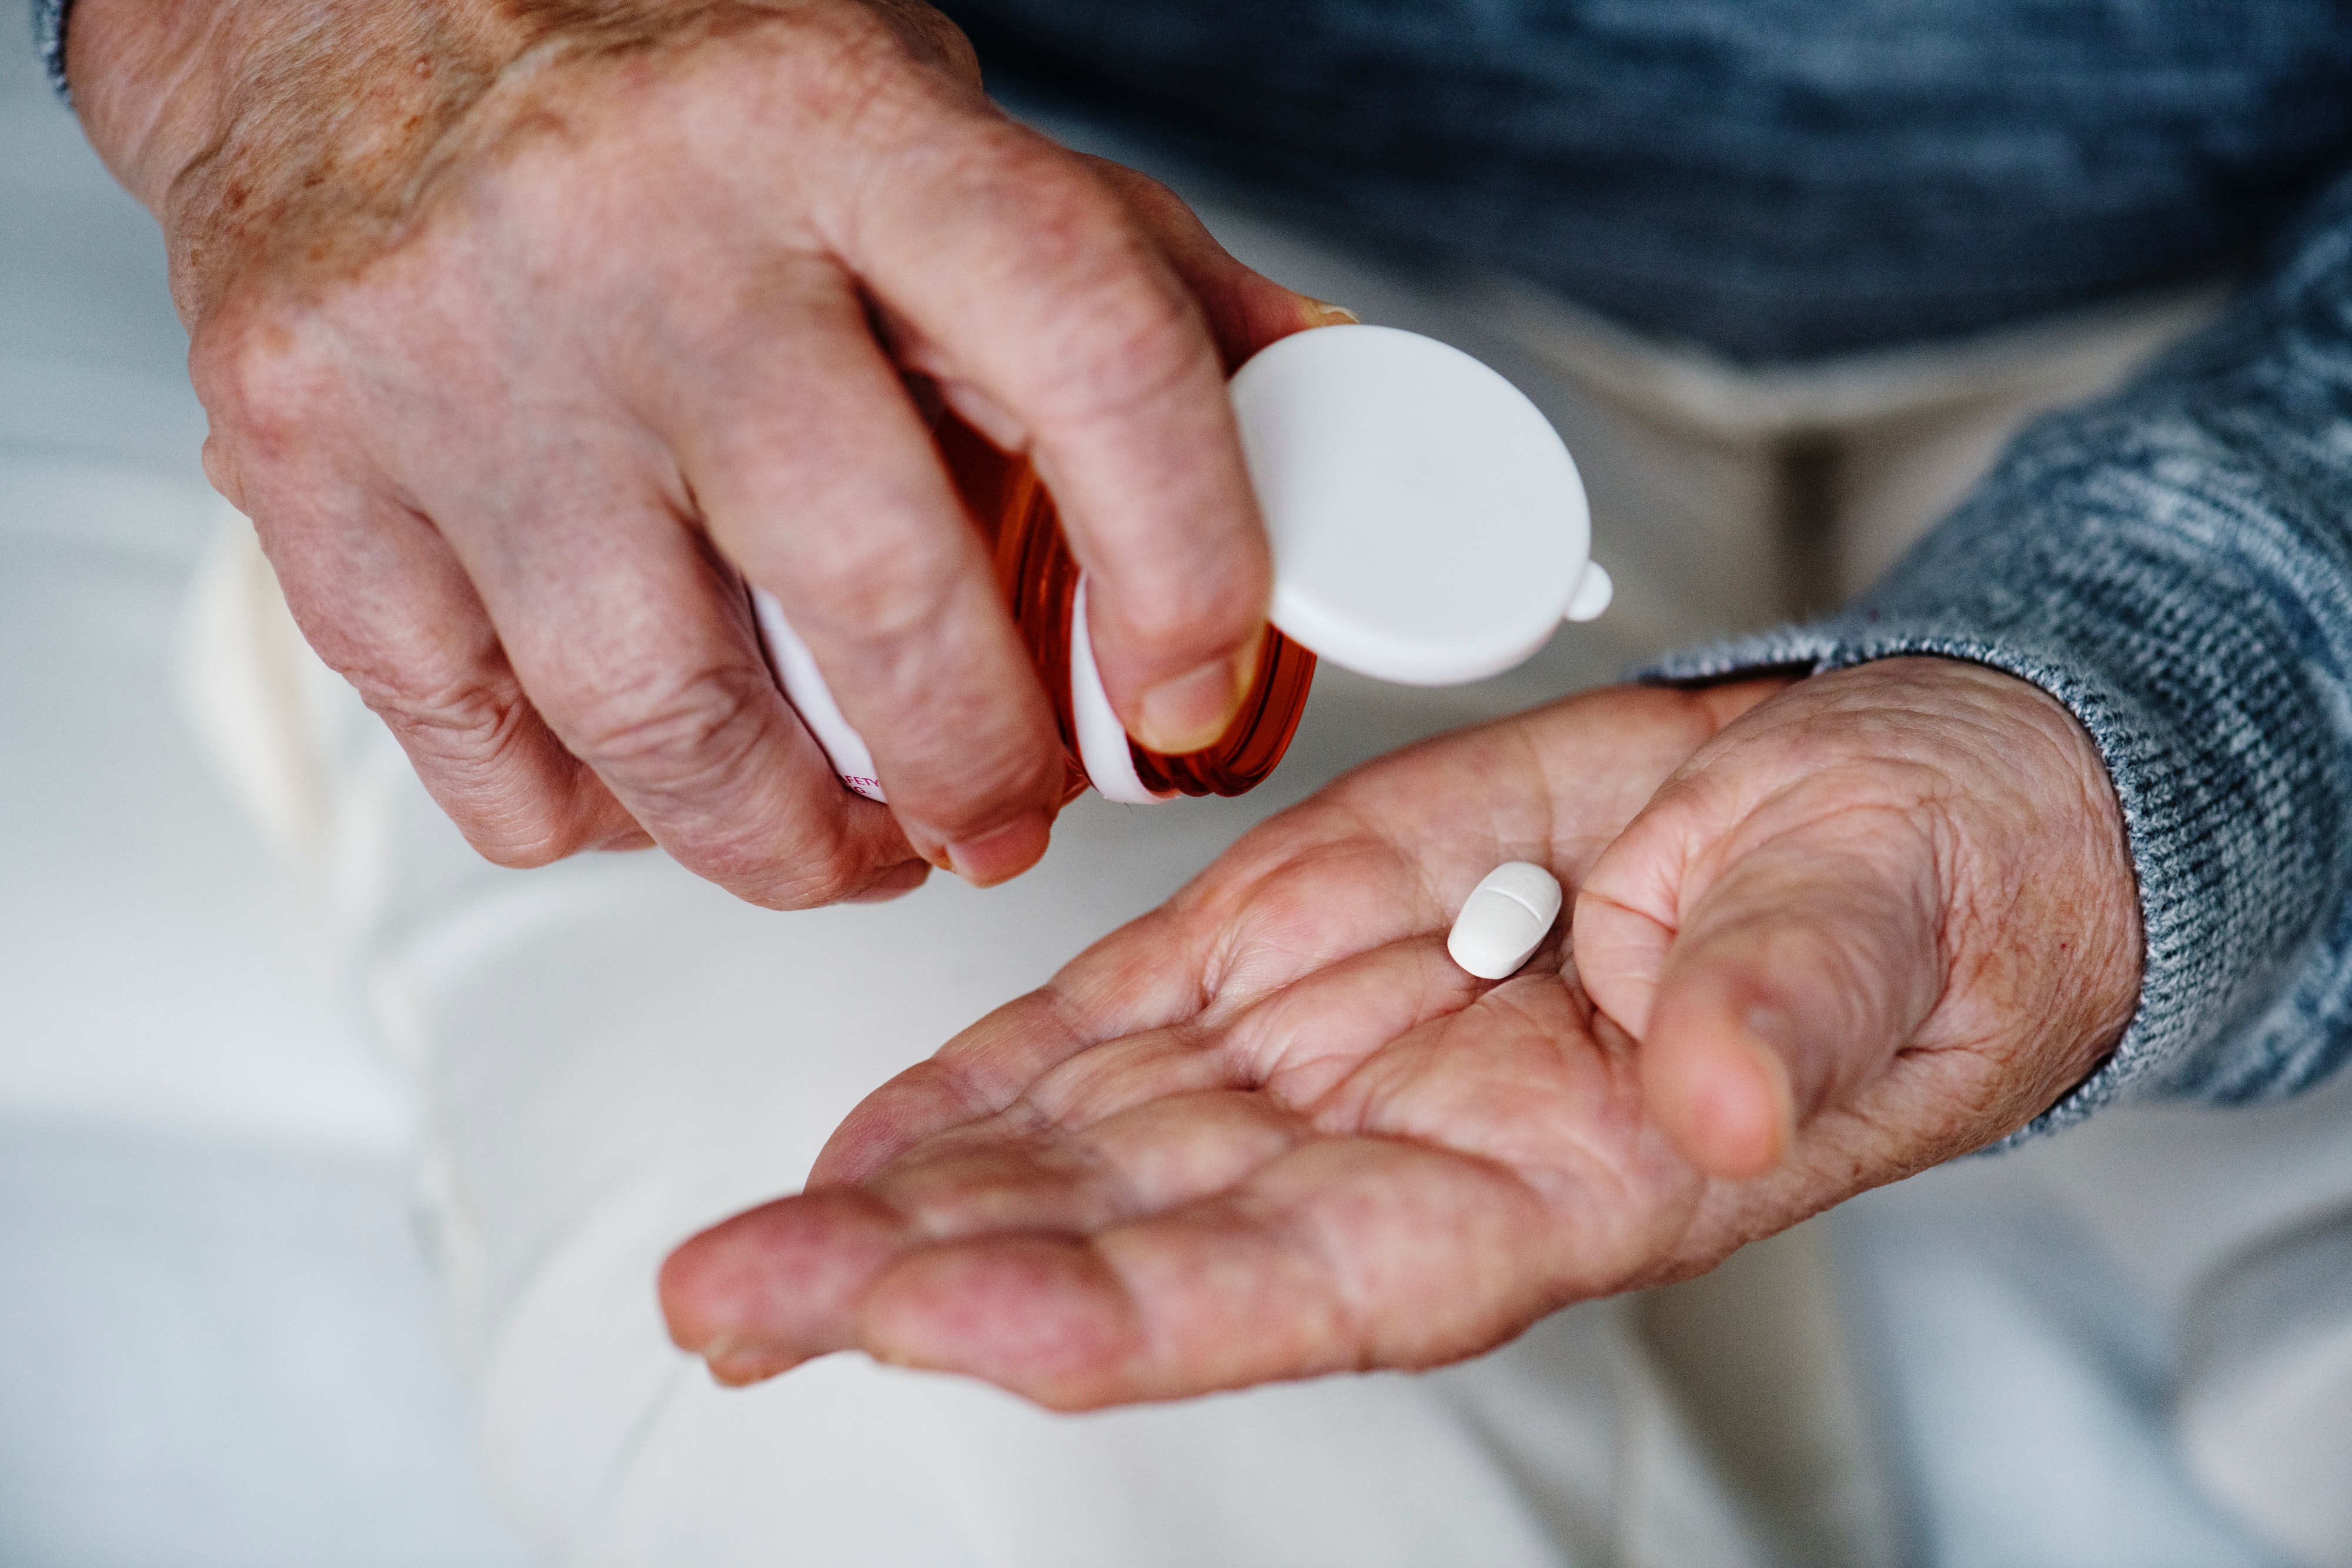
hand, skin, finger, nail, gesture